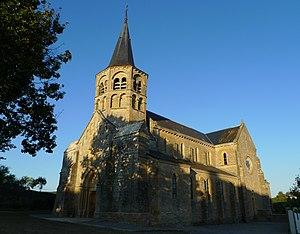
Église Saint-Sulpice de Saint-Sulpice, (Inscrit, 1959) This building is inscrit au titre des Monuments Historiques. It is indexed in the Base Mérimée, a database of architectural heritage maintained by the French Ministry of Culture,
Cet article recense les monuments historiques de la Nièvre, en France.
Saint-Sulpice, anciennement Saint-Sulpice-aux-Amognes, est une commune française située dans le département de la Nièvre, en région Bourgogne-Franche-Comté.
Cet article recense les monuments historiques français classés en 1959.